Juliette Récamier

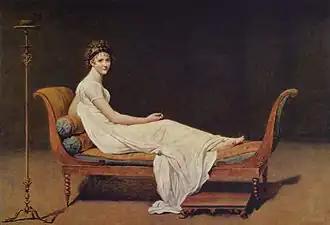
"Portrait of Madame Récamier" by Jacques-Louis David (1800, Louvre)

A rumour arose that her husband was, in fact, her natural father who married her to make her his heir. Their marriage occurred at the height of the revolutionary terror and, if he were guillotined, she would inherit his money. Although many biographers have given credence to this theory, it is unproven and discounted by several historians. Curiously, however, Jacques once wrote to a friend that his relations with Madame Bernard may have been more than platonic: